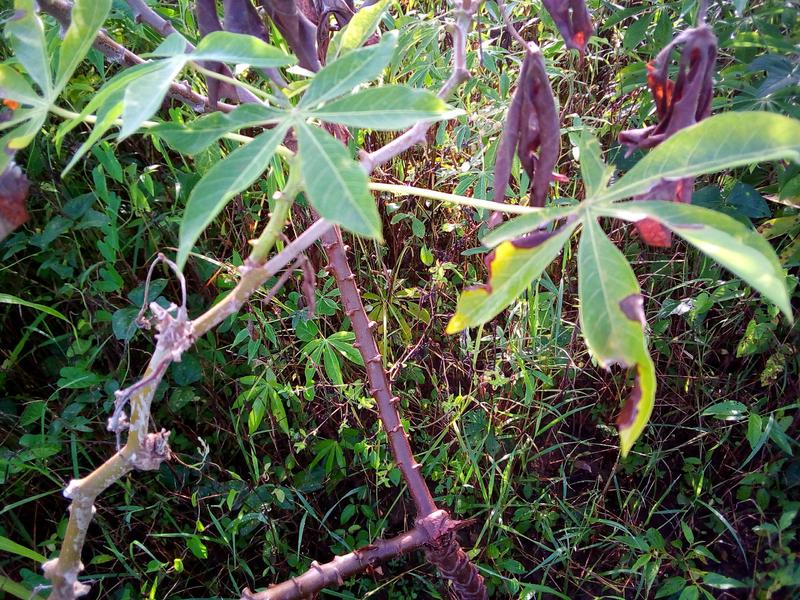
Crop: cassava
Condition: bacterial_blight